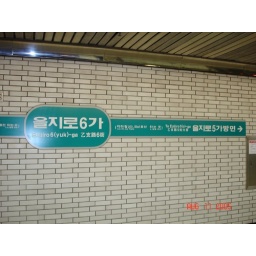
If you see this sign on the wall to your left, you're heading in the right direction.